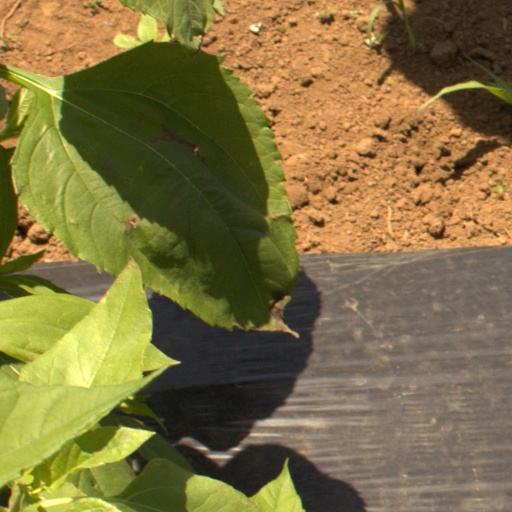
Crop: Jerusalem artichoke